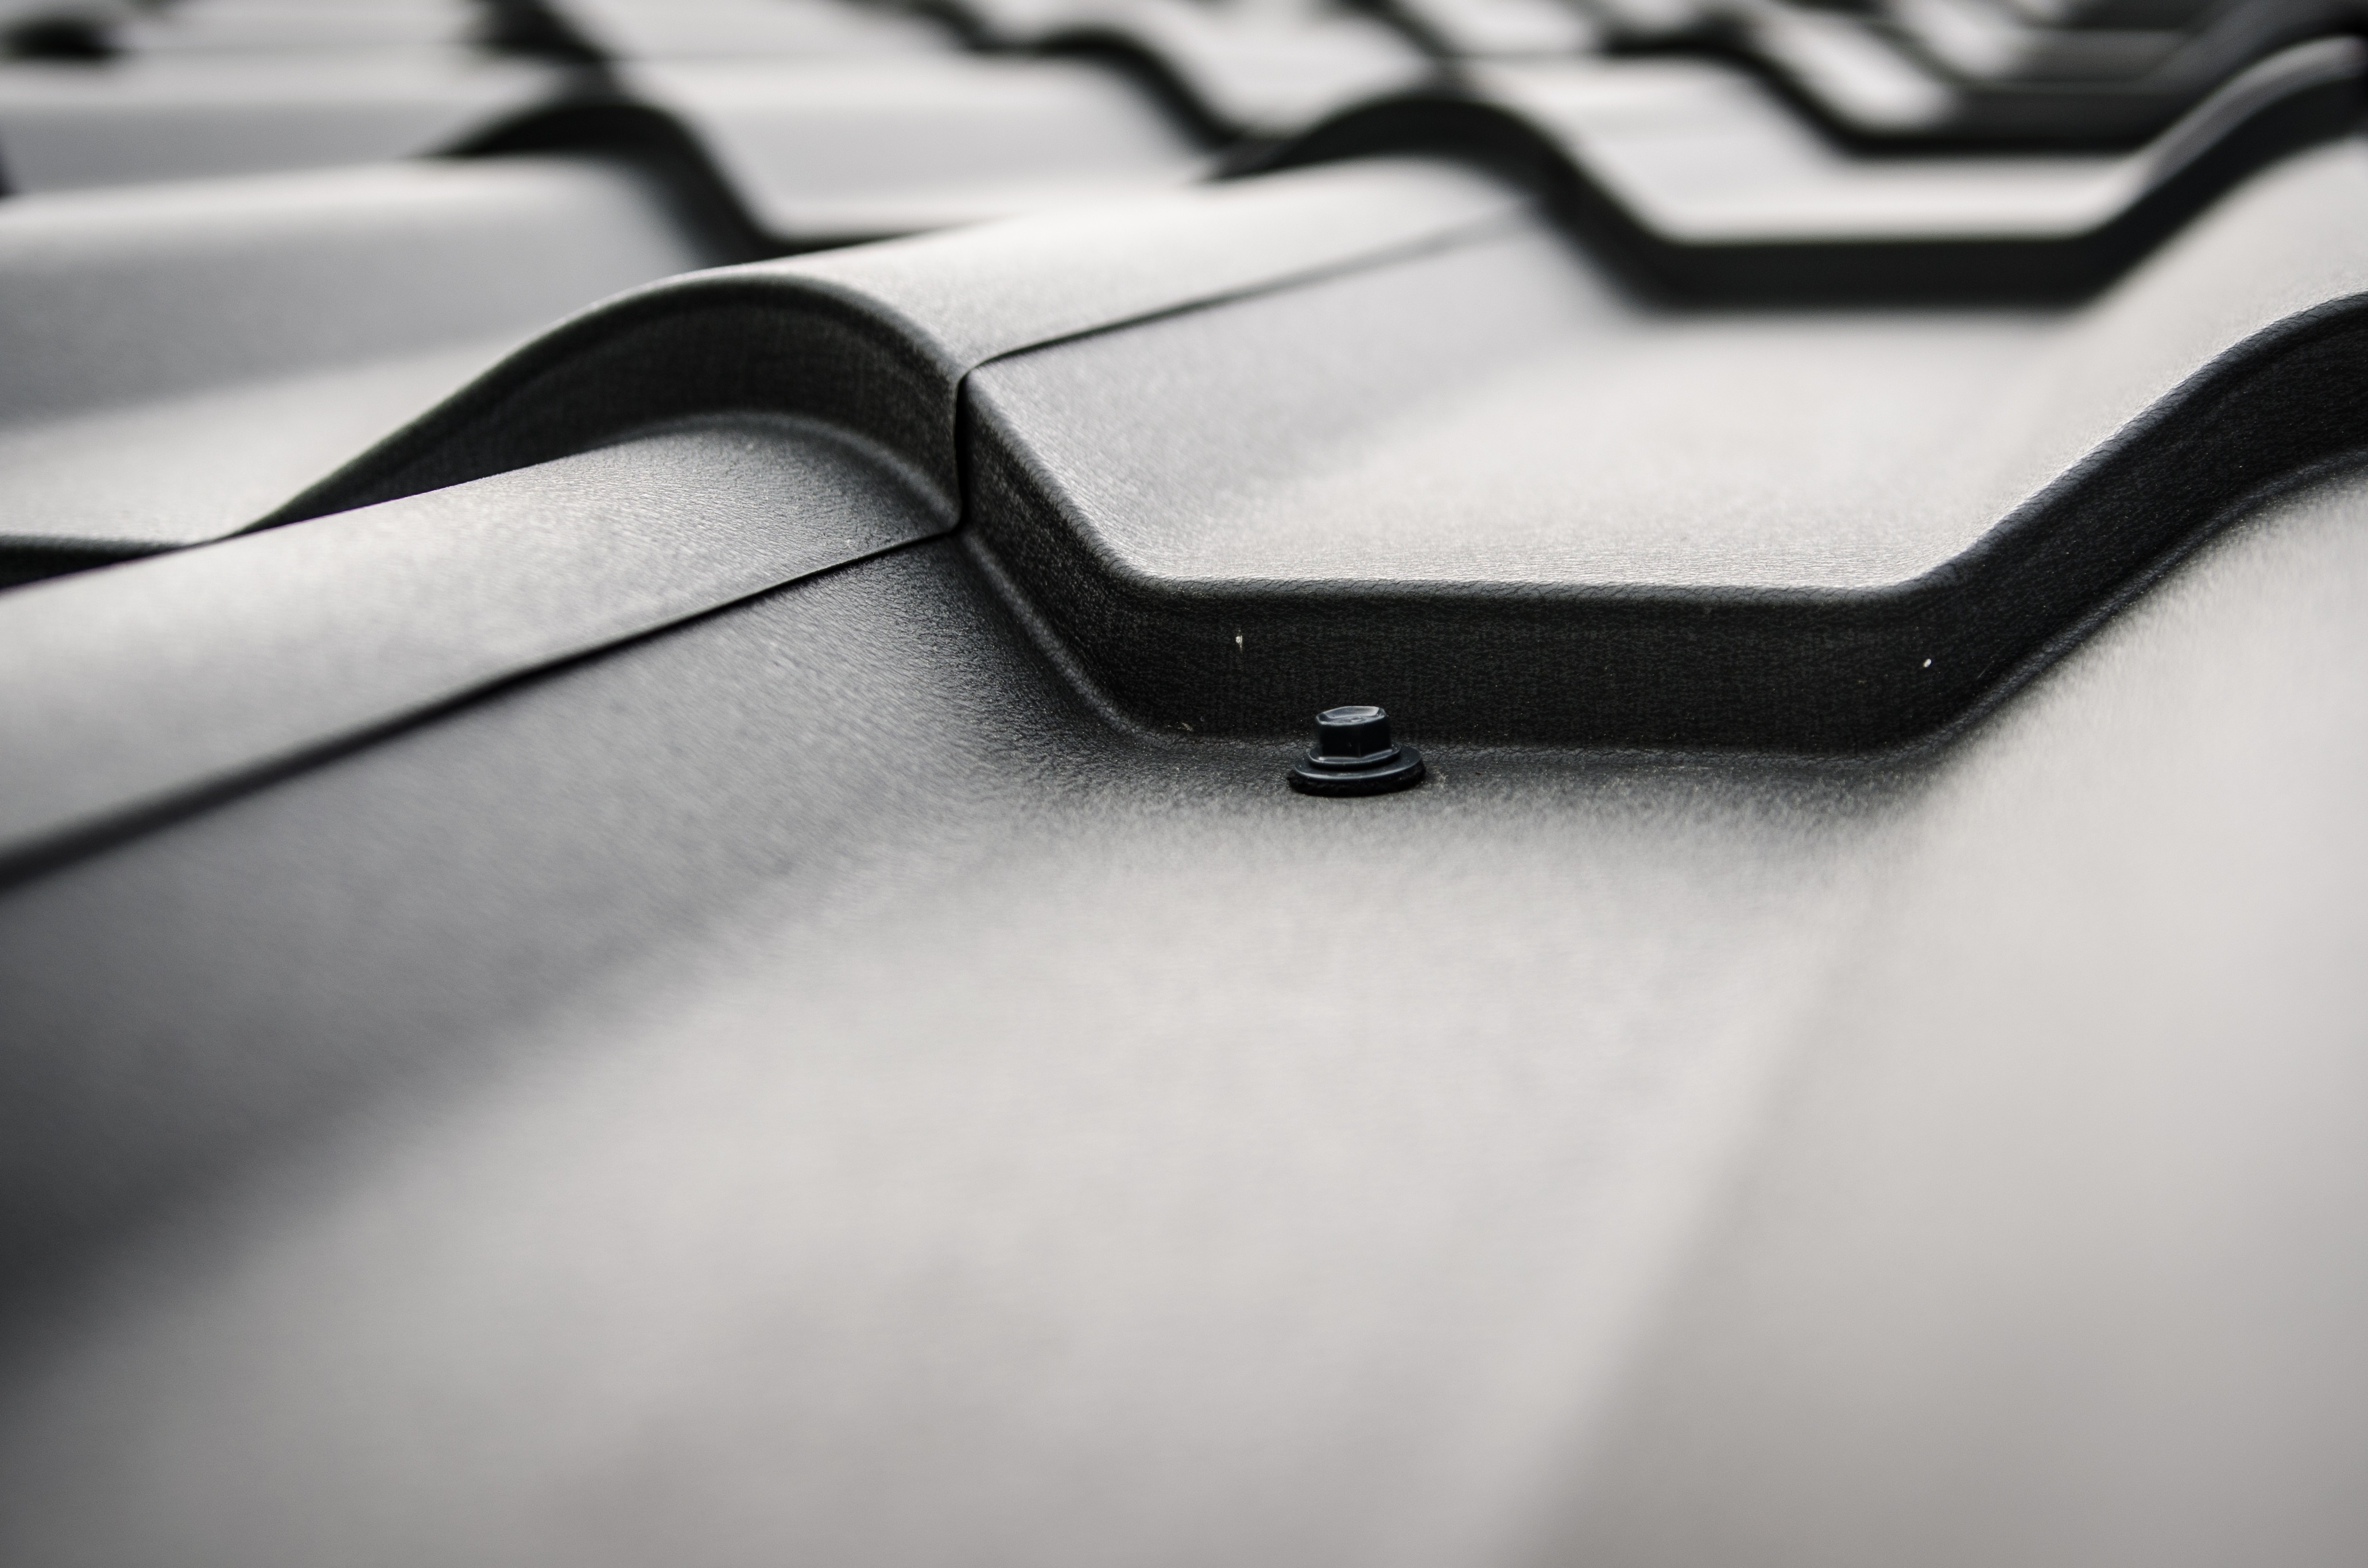
hand, guitar, tile, black, brick, close up, glasses, tiles, eyewear, the roof of the, automotive exterior, vision care, steel sheet, roof plate